Dinosaur coloration

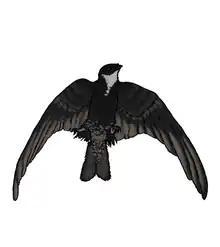
Life restoration of "Scaniacypselus" with grey feathers

The melanosomes within the feathers of the Eocene penguin "Inkayacu" are long and narrow, similar to most birds. Their shape suggests that "Inkayacu" had grey and reddish-brown feathering across its body. Most modern penguins have melanosomes that are of similar length to those of "Inkayacu", but are much wider. There are also a greater number of them within living penguins' cells. The shape of these melanosomes gives them a dark brown or black colour, and is the reason why modern penguins are mostly black and white.